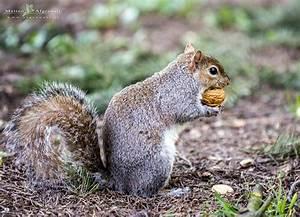
squirrel